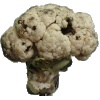
Label: Cauliflower 1